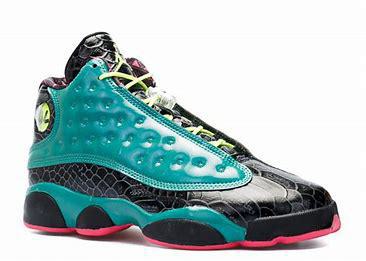
Brand: Jordan
Model: 13 Retro